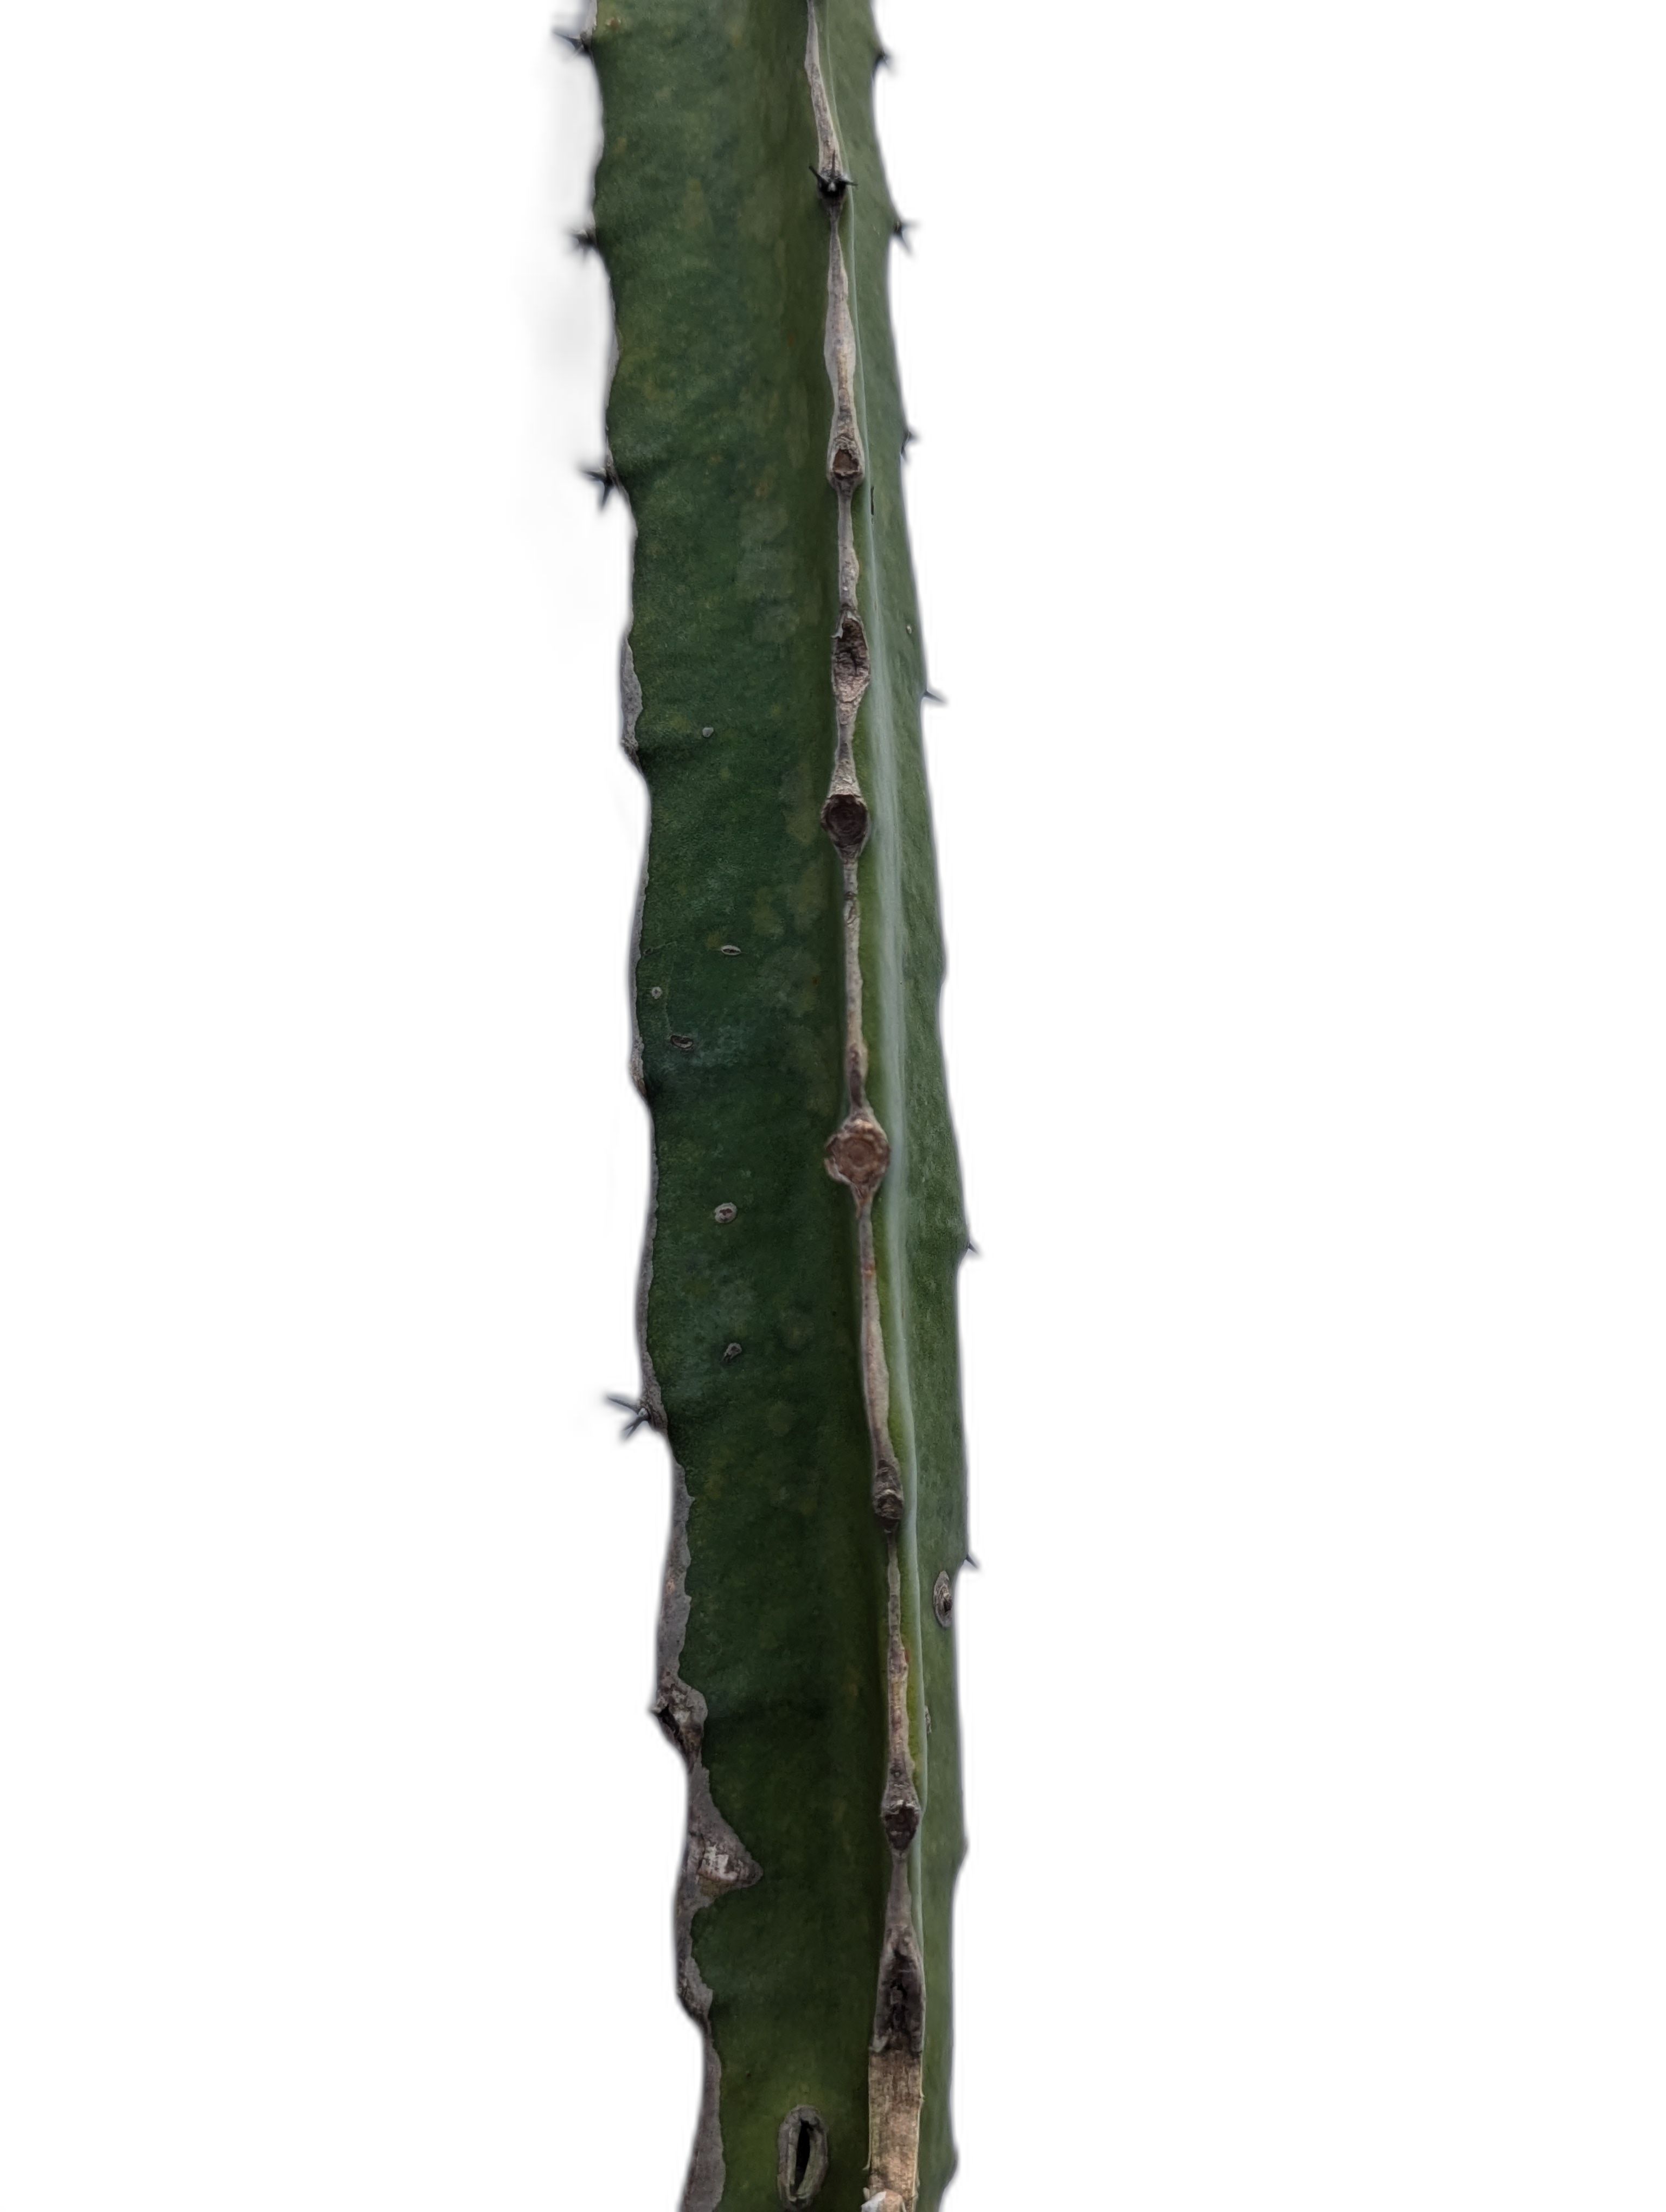
Label: Good leaf